Ceren Nurlu

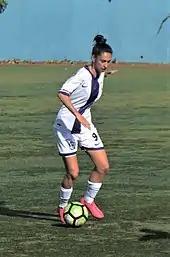
Ceren Nurlu of Kdz. Ereğlispor in the 2018–19 Women's First League season

Nurlu began her football career at Hatay Sanayispor, a club in her hometown Hatay Province, after she obtained her license on October 6, 2005. She took part in the youth team until she transferred to Hatay Dumlupınarspor on December 26, 2008. After one season, Nurlu signed for Konak Belediyespor in İzmir on October 8, 2010.